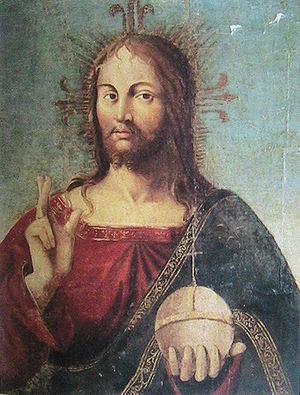
Le Salvator Mundi est une peinture à l'huile sur bois de noyer, sur le thème du Christ rédempteur, attribuée suivant la plupart des experts à Léonard de Vinci en totalité ou en partie à ses élèves Bernardino Luini ou Giovanni Antonio Boltraffio. Le Musée du Louvre, à travers Vincent Delieuvin en 2019, n'exprime plus aucune attribution, souhaitant encourager plus de recherches sur l'œuvre. Afin de le distinguer des copies de l'atelier de Vinci, le tableau, dont la restauration a été très critiquée, est aussi appelé Salvator Mundi, version dite « Cook », du nom d'un de ses anciens propriétaires, Francis Cook.